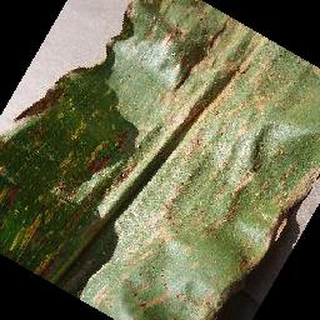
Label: corn_cercospora_leaf_spot